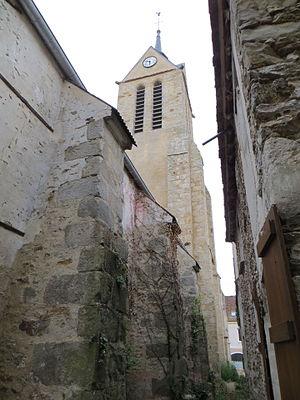
Vues de l'église Saint-Pierre Sainte-Flodoberthe
Amillis est une commune française située dans le département de Seine-et-Marne en région Île-de-France.